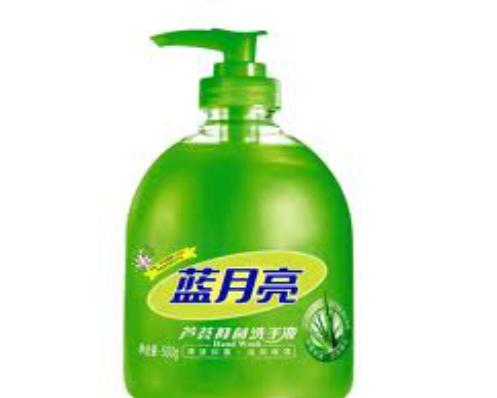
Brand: bluemoon
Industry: Necessities